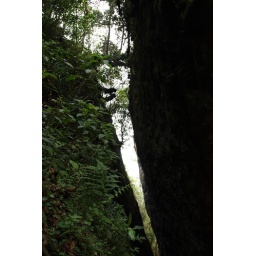
Dan in no-fear mode, walking the tree trunk across the gap :-/